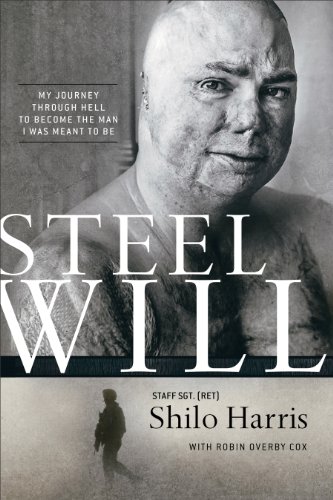
Steel Will: My Journey through Hell to Become the Man I Was Meant to Be
Category: Buy a Kindle
From the Inside Flap On February 19, 2007, SSG Shilo Harris was patrolling an infamous southern Iraqi roadway when his Humvee was struck by an IED. Moments later, three members of his crew were dead and Shilo had sustained severe injuries that would alter the course of his life. For forty-eight days he lay trapped in a medically induced coma as his wife, unable to ease his suffering, had to come to grips with a man utterly changed.Through more than sixty surgeries, countless hard decisions, and the unwavering devotion of the wife who would not leave his side, Shilo discovered that he was being reshaped--within and without--into the person he was meant to be all along. His inspiring story will move you and motivate you to live boldly in the face of fear and trust God to pull you through the toughest of times--no matter what.| Shilo Harris enlisted in the US Army after 9/11. On his second deployment, he sustained catastrophic injuries when his vehicle was struck by an IED. Harris spent nearly three years in the burn unit of Brooke Army Medical Center. Harris retired from the military in 2010 and is now a motivational speaker, urging audiences to welcome veterans and wounded warriors home with open arms and open minds. He and his family were featured on ABC's Extreme Makeover: Home Edition on December 11, 2012. They live in Texas. Robin Overby Cox is a career educator and librarian. With deep roots in military life, she collaborated with Shilo in order to call communities to action on behalf of veterans. A graduate of both Florida State University and the University of South Florida, she calls Texas home and has five children and six grandchildren. From the Back Cover "Staff Sergeant Harris has made a choice not embraced by veterans of wars past to talk and talk and talk about what he's experienced--a soldier turned messenger. He leaves crowds standing at attention, as he honors his friends who have fallen."-- August Skamenca , reporter, CBS News "In Steel Will , we see what happens to an ordinary man in extraordinary circumstances. We see what happens when an ordinary man rises above a bleak prognosis, when an ordinary family surrounds their hero with love and hopefulness, and when an extraordinary, miracle-working God places his hands on the one he loves."-- SFC Leroy Petry , United States Army Medal of Honor recipient"This book should be required reading for every American, especially our youth. Shilo Harris is a true patriot and an American hero. This book embodies the essential spirit of America by reminding us that being a hero isn't always judged by your accomplishments. It is often judged by your sacrifice so others can have their accomplishments under a blanket of freedom." --Ric Savage , former professional wrestler and television host"SSG Shilo Harris, in his writing, has exposed his soul like no other author. His life is open and raw, revealing his unwavering faith, his clear understanding of the risks of war and its heartbreaking impact on all those who are touched by it. Steel Will is a book that will emotionally rip you apart but will have you cheering at the end."-- Fred Gregory , Air Force Vietnam vet, astronaut, NASA Deputy Administrator "I thought my story was tough. But reading Steel Will put me in the fire, in the coma, and on the rocky road to recovery. When the last page was turned, I felt honored to know the man of Steel Will , Shilo Harris."-- SFC US Army (Ret) Dana Bowman , HALO for Freedom Warrior Foundation About the Author Shilo Harris enlisted in the US Army after 9/11. On his second deployment, he sustained catastrophic injuries when his vehicle was struck by an IED. Harris spent nearly three years in the burn unit of Brooke Army Medical Center. Harris retired from the military in 2010 and is now a motivational speaker, urging audiences to welcome veterans and wounded warriors home with open arms and open minds. He and his family were featured on ABCs Extreme Makeover: Home Edition on December 11, 2012. They live in Texas. Robin Overby Cox is a career educator and librarian. Born in Augsburg, Germany, as an Army brat, she graduated with honors from Florida State University and the University of South Florida. She calls Texas home and has five children and six grandchildren. Review "Harris, a retired staff sergeant who was severely burned while serving during the Iraq War, takes the reader through the world of post-traumatic stress disorder (PTSD)...Americans live in a world of PTSD veterans, and Harris has told an important story." -- "Publishers Weekly" "In Steel Will , we see what happens to an ordinary man in extraordinary circumstances. We see what happens when an ordinary man rises above a bleak prognosis, when an ordinary family surrounds their hero with love and hopefulness, and when an extraordinary, miracle-working God places his hands on the one he loves." -- "SFC Leroy Petry, United States Army Medal of Honor recipient" "Staff Sergeant Harris has made a choice not embraced by veterans of wars past to talk and talk and talk about what he's experienced--a soldier turned messenger. He leaves crowds standing at attention, as he honors his friends who have fallen." -- "August Skamenca, reporter, CBS News" "SSG Shilo Harris, in his writing, has exposed his soul like no other author. His life is open and raw, revealing his unwavering faith, his clear understanding of the risks of war and its heartbreaking impact on all those who are touched by it. Steel Will is a book that will emotionally rip you apart but will have you cheering at the end." -- "Fred Gregory, NASA deputy administrator" "This book should be required reading for every American, especially our youth. Shilo Harris is a true patriot and an American hero. This book embodies the essential spirit of America by reminding us that being a hero isn't always judged by your accomplishments. It is often judged by your sacrifice so others can have their accomplishments under a blanket of freedom." -- "Ric Savage, former professional wrestler and television host"
Features: On February 19, 2007, SSG Shilo Harris was patrolling an infamous southern Iraqi roadway when his Humvee was struck by an IED. Moments later, three members of his crew were dead and Shilo had sustained severe burns over 35 percent of his body, lost his ears and the skin off his face, and lost much of the use of his badly mangled fingers. This fiery moment was just the beginning of an arduous road laced with pain, emotional anguish, and much soul-searching. For forty-eight days Shilo lay trapped in a medically induced coma as his wife, unable to ease his suffering, had to come to grips with a man utterly changed.This is the story of a young boy raised in a small Texas town under the heavy yoke of a father struggling with the personal aftermath of his service in Vietnam. This is the story of the first human being to participate in extracellular stem cell regeneration to regrow lost body parts. This is the story of the survivor not only of an explosion but of more than sixty surgeries to restore both form and function to his broken body. This is the story of the wife who stood by his side, made hard decisions, and continues to support her husband through his struggles with PTSD. This is the story of a God who reshapes us into the people he wants us to be. And in that way, this is the story of all of us. Anyone whose life has been touched by tragedy and loss, especially military families dealing with PTSD, TBI, amputations, and other realities of wartime service, will find strength, encouragement, and inspiration in this moving memoir.